Jack Bailey (actor)

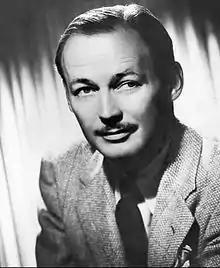
Bailey in 1947

John Wesley Bailey Jr. (September 15, 1907 – February 1, 1980) was an American actor and daytime game show host. Jack Bailey died on February 1st, 1980 in Santa Monica, California. Jack Bailey was 72 years old.